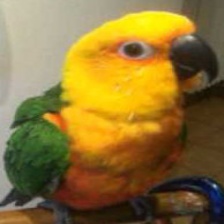
Species: JANDAYA PARAKEET
Scientific name: ARATINGA JANDAYA